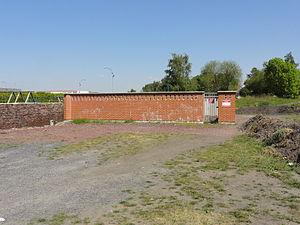
La Fosse Balive de la Compagnie des mines d'Anzin était un charbonnage constitué d'un seul puits situé à Vieux-Condé, Nord, Nord-Pas-de-Calais, France.
Un sondage de décompression est un dispositif constitué :